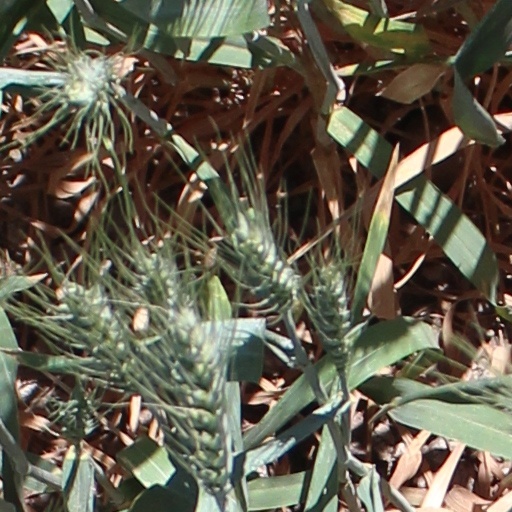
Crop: wheat